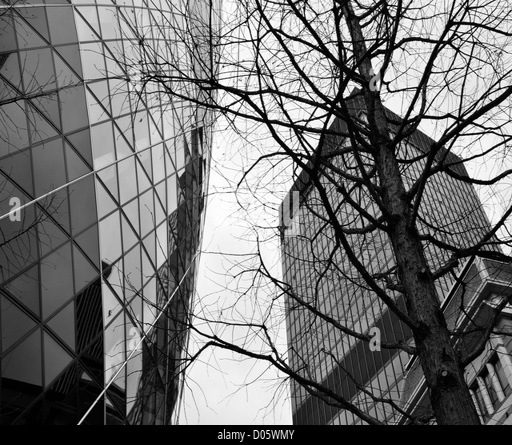
close - up of building with a second office building